Departments of ITMO University

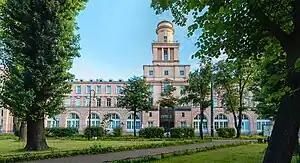
The main building of ITMO University, Kronverksky prospect, 49. 2015

ITMO University is a state-supported National Research University in Saint Petersburg, Russia. It consists of 4 schools, 17 faculties, and 7 research institutes. As of 2021, the total number of students is above 13,400, with over 2,900 being foreign nationals.